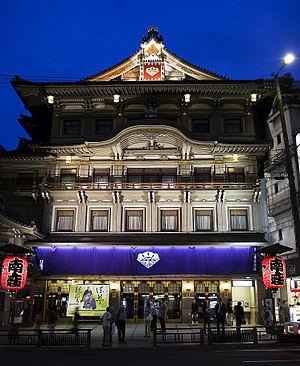
Le théâtre Minamiza, à Kyōto. Cet établissement est le plus ancien théâtre Kabuki encore en activité.
Le kabuki est la forme épique du théâtre japonais traditionnel. Centré sur un jeu d'acteur à la fois spectaculaire et codifié, il se distingue par le maquillage élaboré des acteurs et l'abondance de dispositifs scéniques destinés à souligner les paroxysmes et les retournements de la pièce.
Le Minami-za est un important théâtre kabuki situé à Kyoto, au Japon.
Miyagawa-chō est l'un des hanamachi de Kyōto. Miyagawa signifie la rivière aux sanctuaires